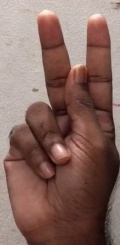
ASL sign: K